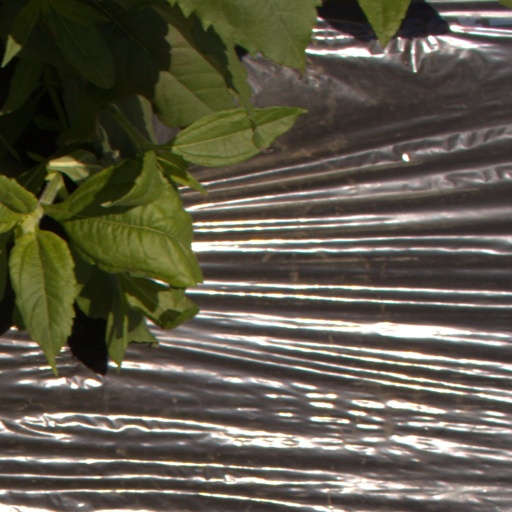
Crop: Jerusalem artichoke